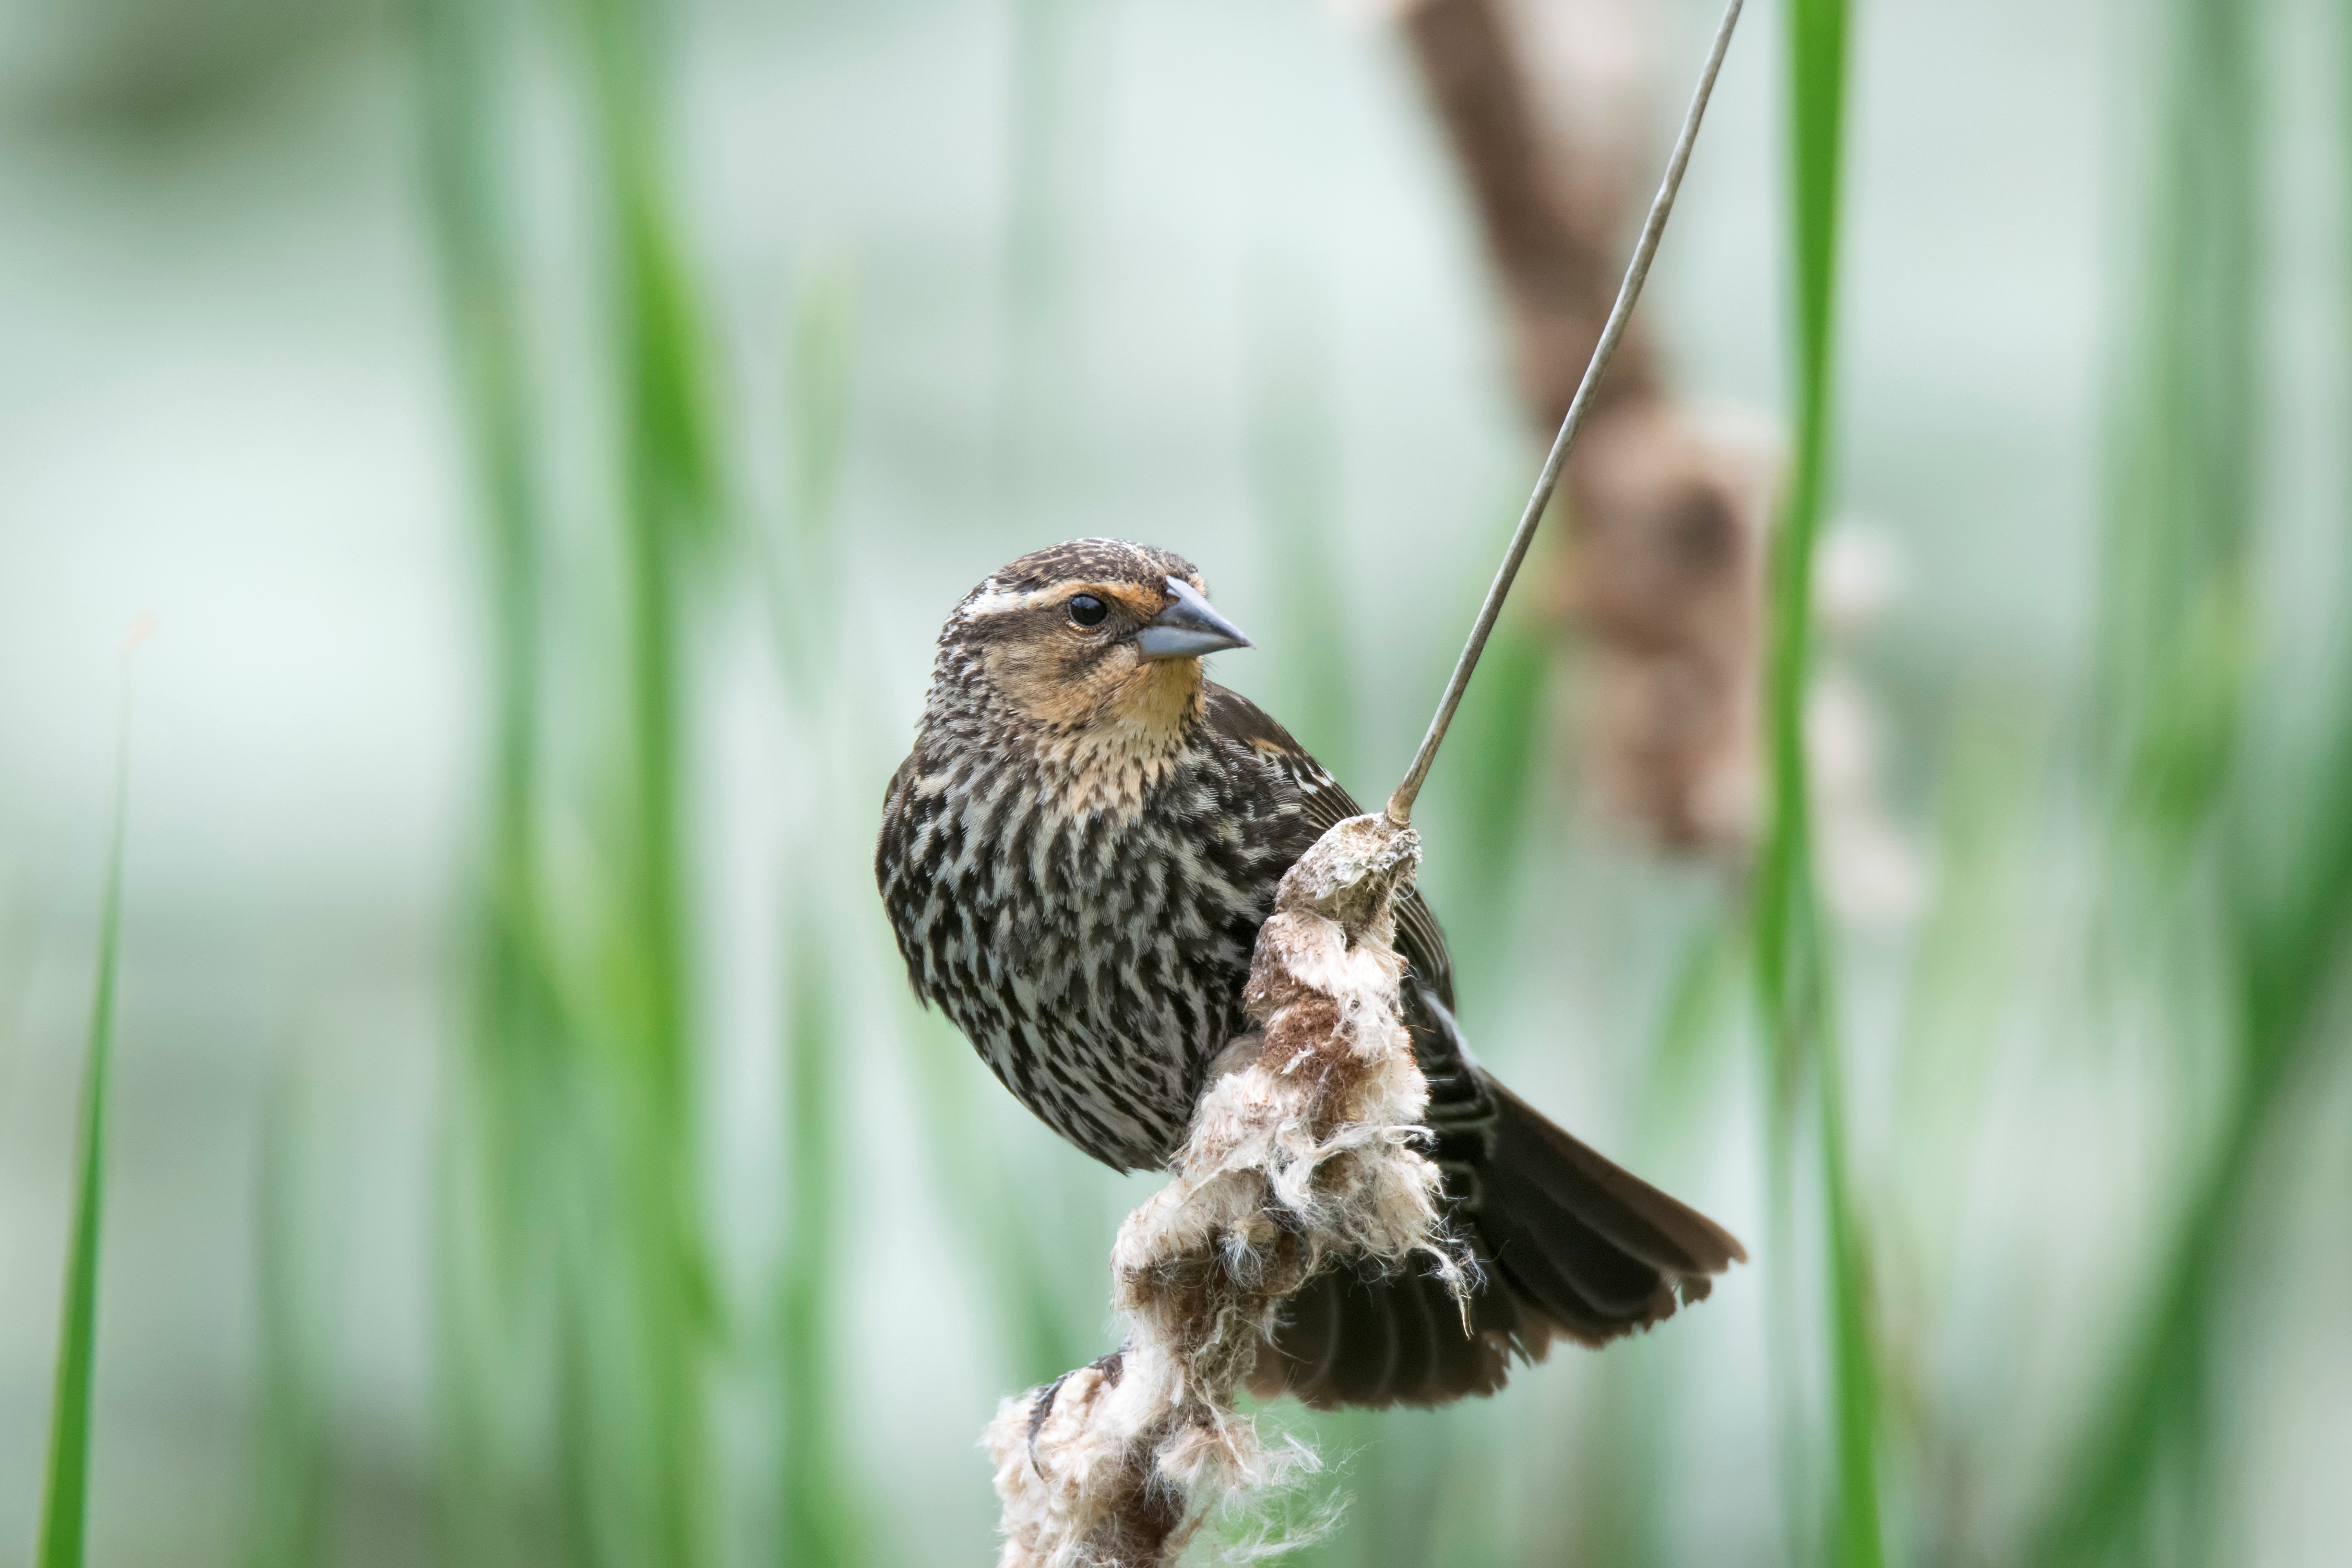
nature, bird, wildlife, red, beak, winged, hawk, fauna, canada, a, vertebrate, sparrow, quebec, finch, blackbird, sherbrooke, oiseau, carouge, paulettes, house sparrow, perching bird